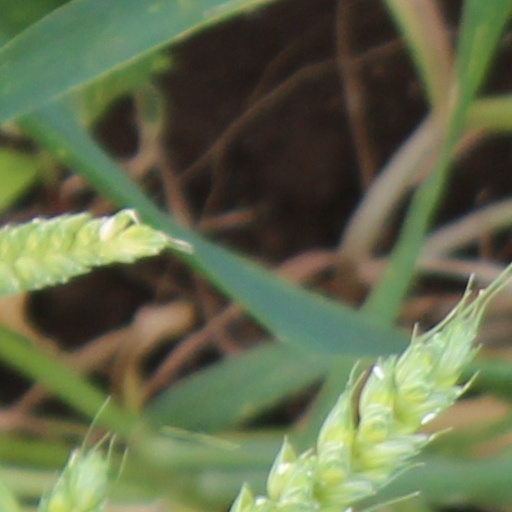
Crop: wheat